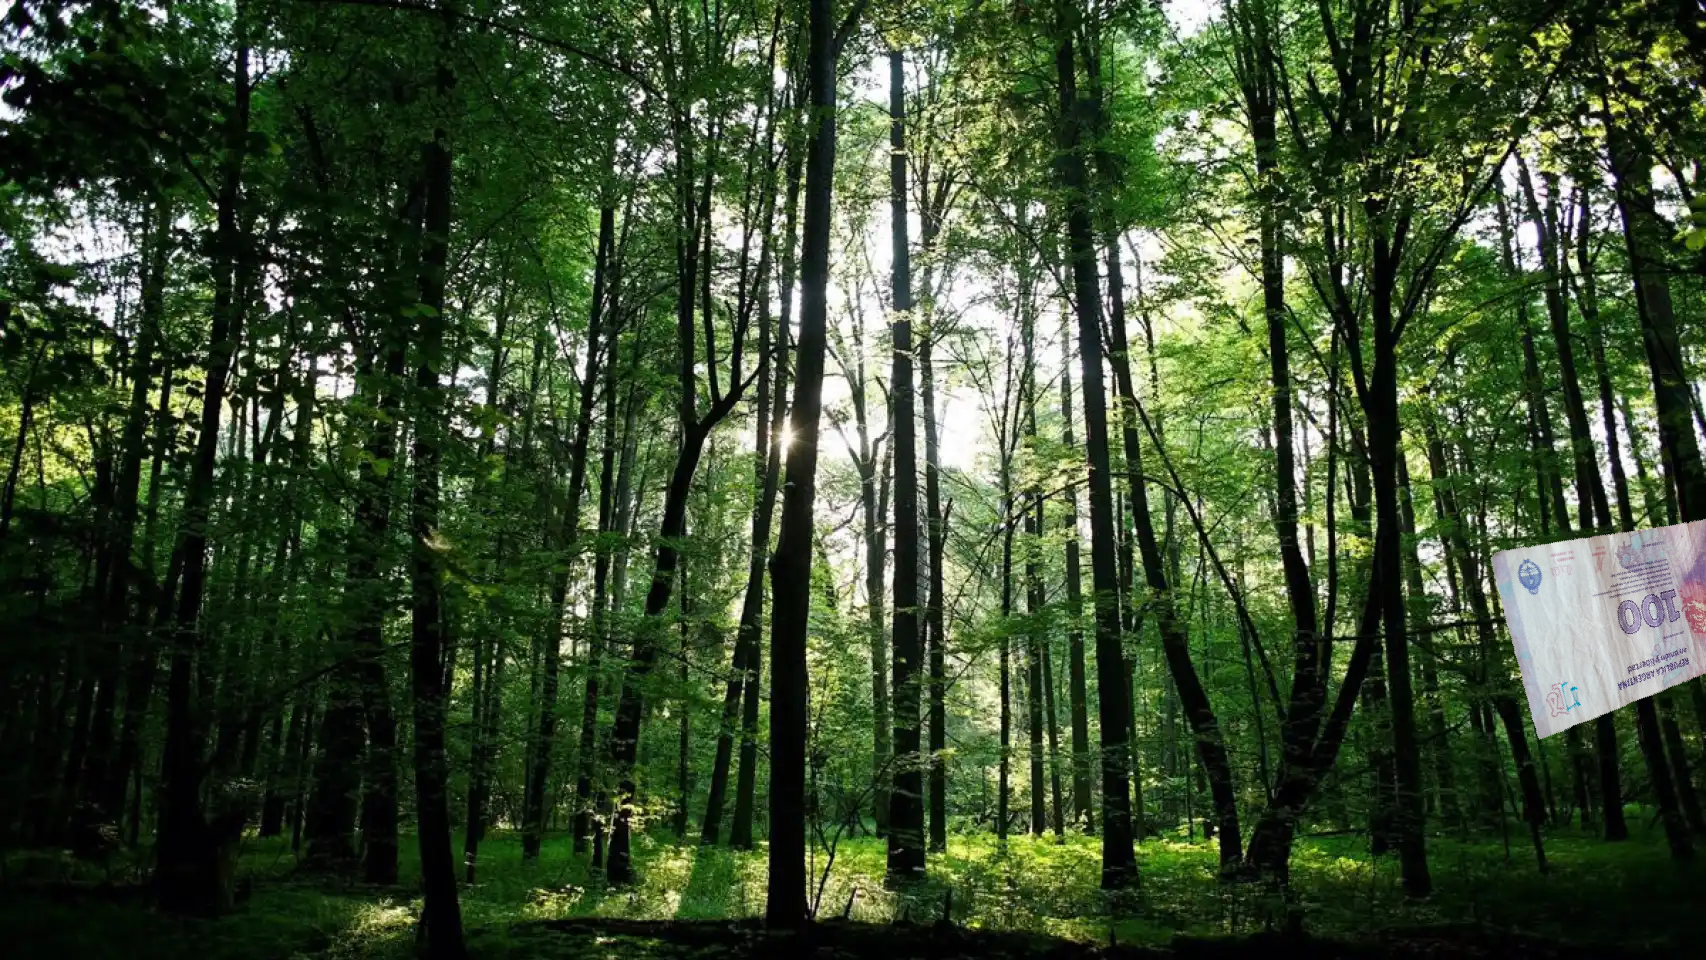
Denominación: 100